Alexandre Arcady

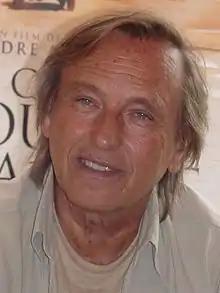
Arcady in 2012

Alexandre Arcady was born in Algiers, Algeria. He emigrated to France at the age of fifteen. His son is filmmaker Alexandre Aja.